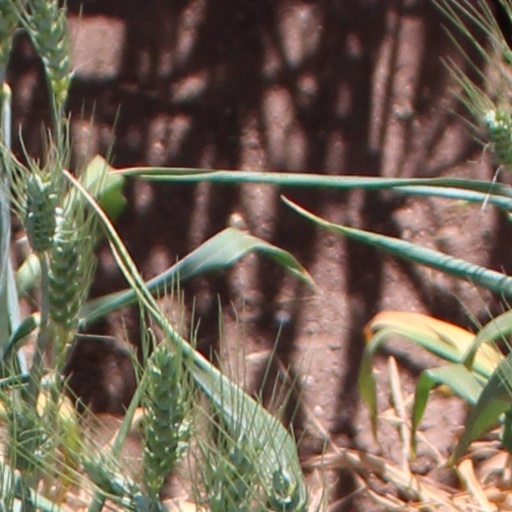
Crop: wheat